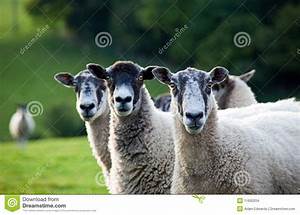
Label: sheep